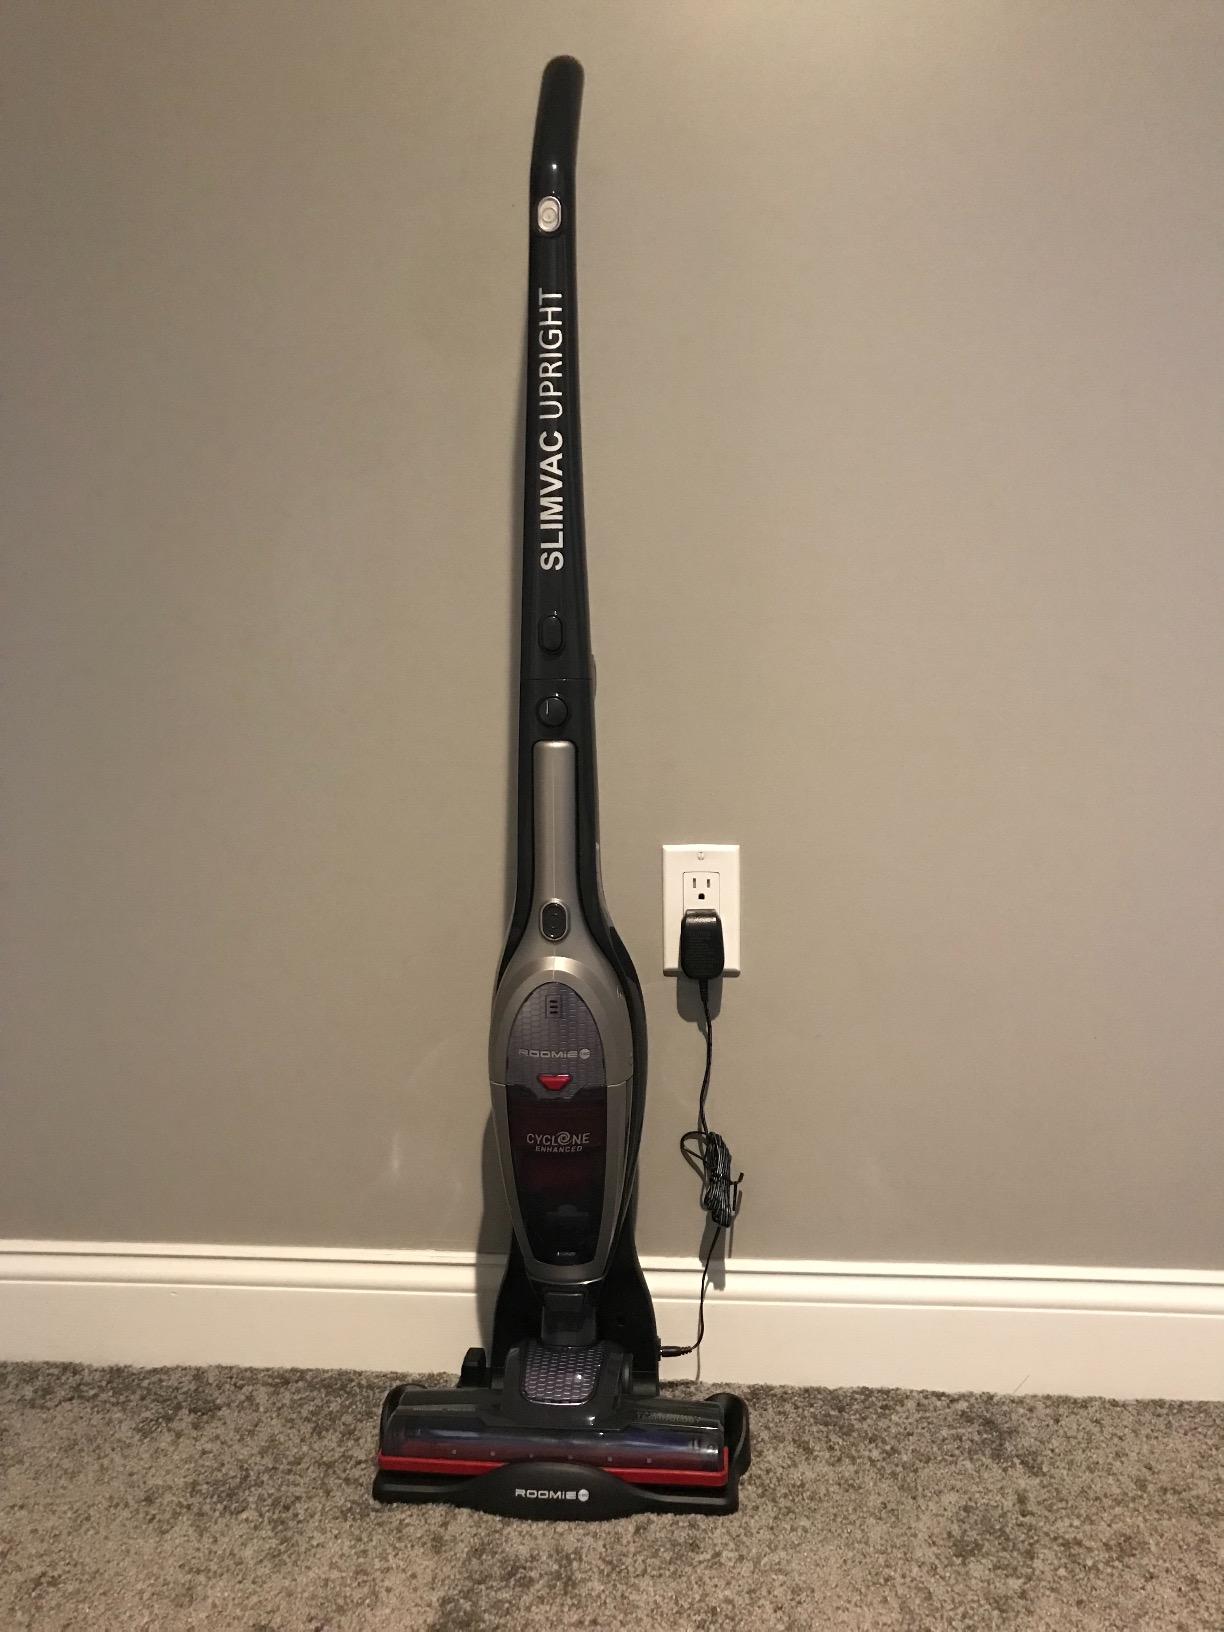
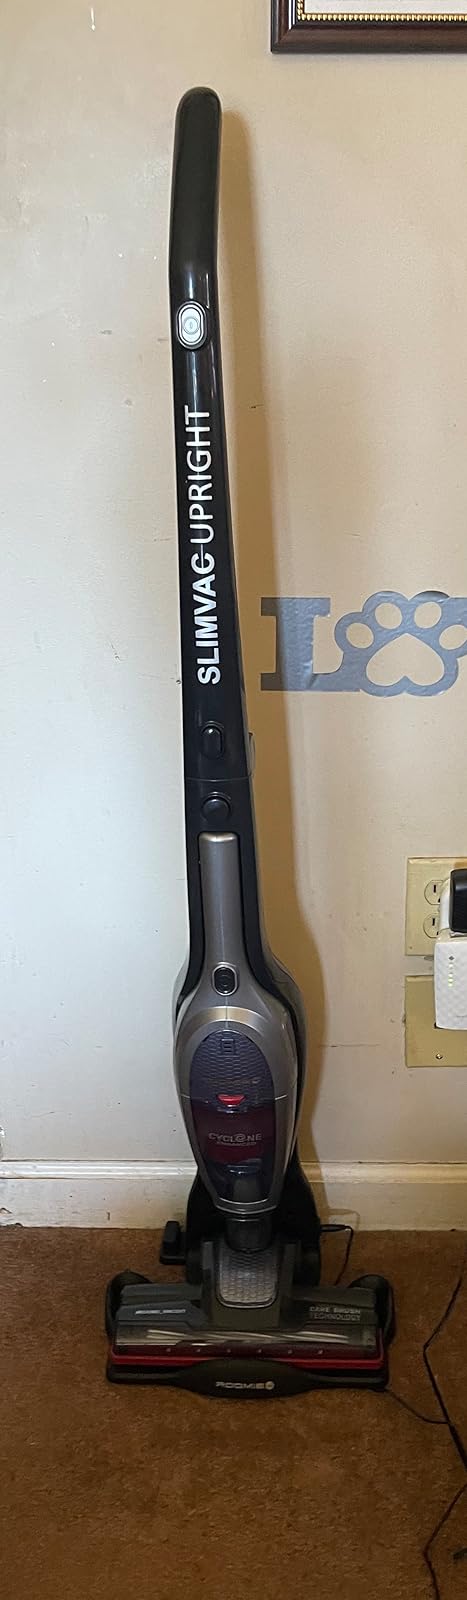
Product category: items_vacuum
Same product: yes